Eivar Widlund

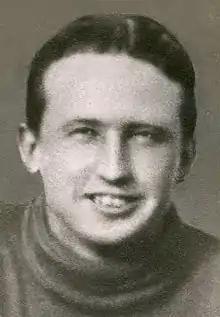
Eivar Widlund ca. 1935 .

Eivar Widlund (15 June 1906 – 31 March 1968) was a Swedish football goalkeeper who played for AIK. He also represented Team Sweden in the 1934 FIFA World Cup in Italy.